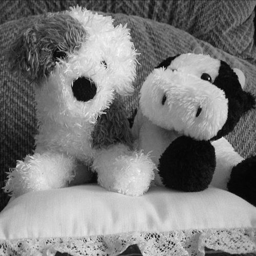
A stuffed dog and a stuffed cow are lying on top of a lace pillow.
A couple of stuffed animals on a pillow.
Two stuffed animals sitting next to each other.
A stuffed dog and a stuffed cat rest on a pillow.
two stuffed animals sitting on a white pillow